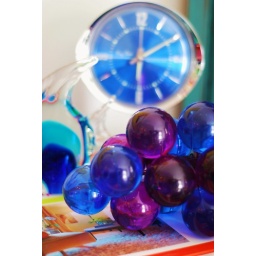
Grapes, fishy and clock on desk in home office